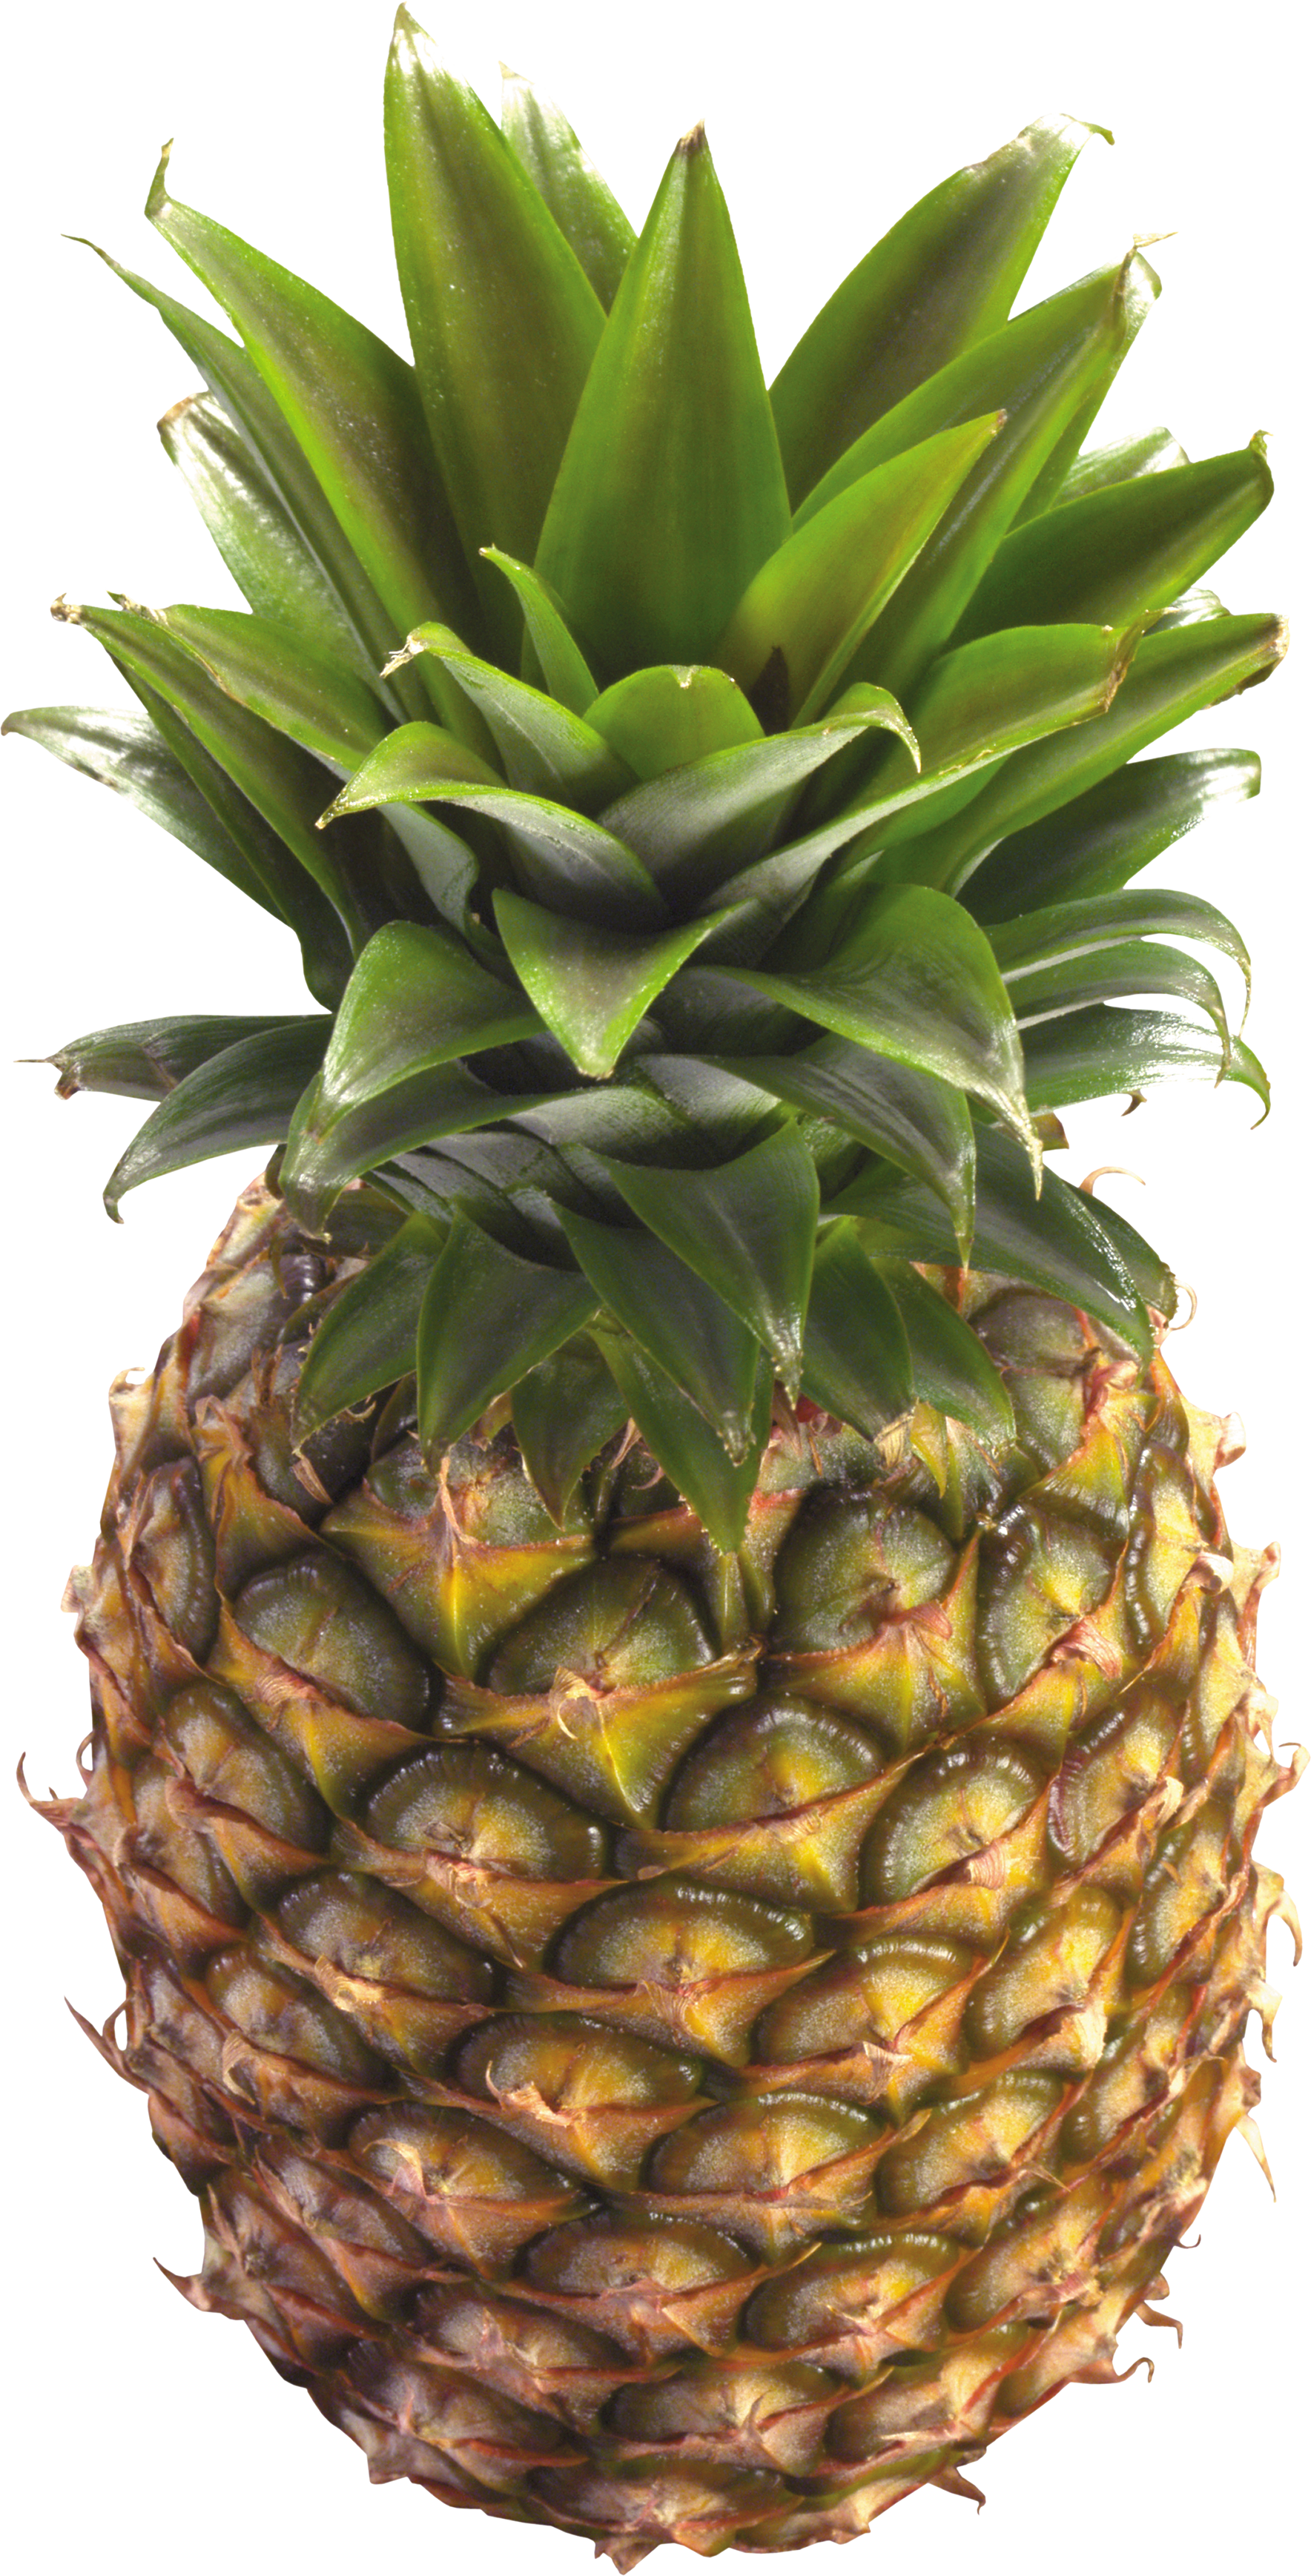
Label: Pineapple